John Whitelocke

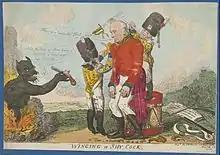
A cartoon showing Whitelocke's demotion after the court martial. Two child drummers strip him of his military garb and break his sword as a devil offers him a weapon to commit suicide.

This proceeding was regarded with great disfavour by many under his command and the British Army and public, and its author was brought before a court-martial convened at The Royal Hospital in London in 1808. According to the judge-advocate presiding over the case, Whitelocke not only failed his objective of "the reduction of the province of Buenos Ayres," but also defeated the British hopes of "discovering new markets..., of giving a wider scope to the spirit and enterprise of our merchants, of opening new sources of treasure, and new fields for exertion in supplying either the rude wants of countries emerging from barbarism, or the artificial and increasing demands of luxury and refinement, in those remote quarters of the globe." On all the charges, except one, he was found guilty and he was dismissed from the service. He lived in retirement until his death at Hall Barn Park, Beaconsfield, Buckinghamshire on 23 October 1833.